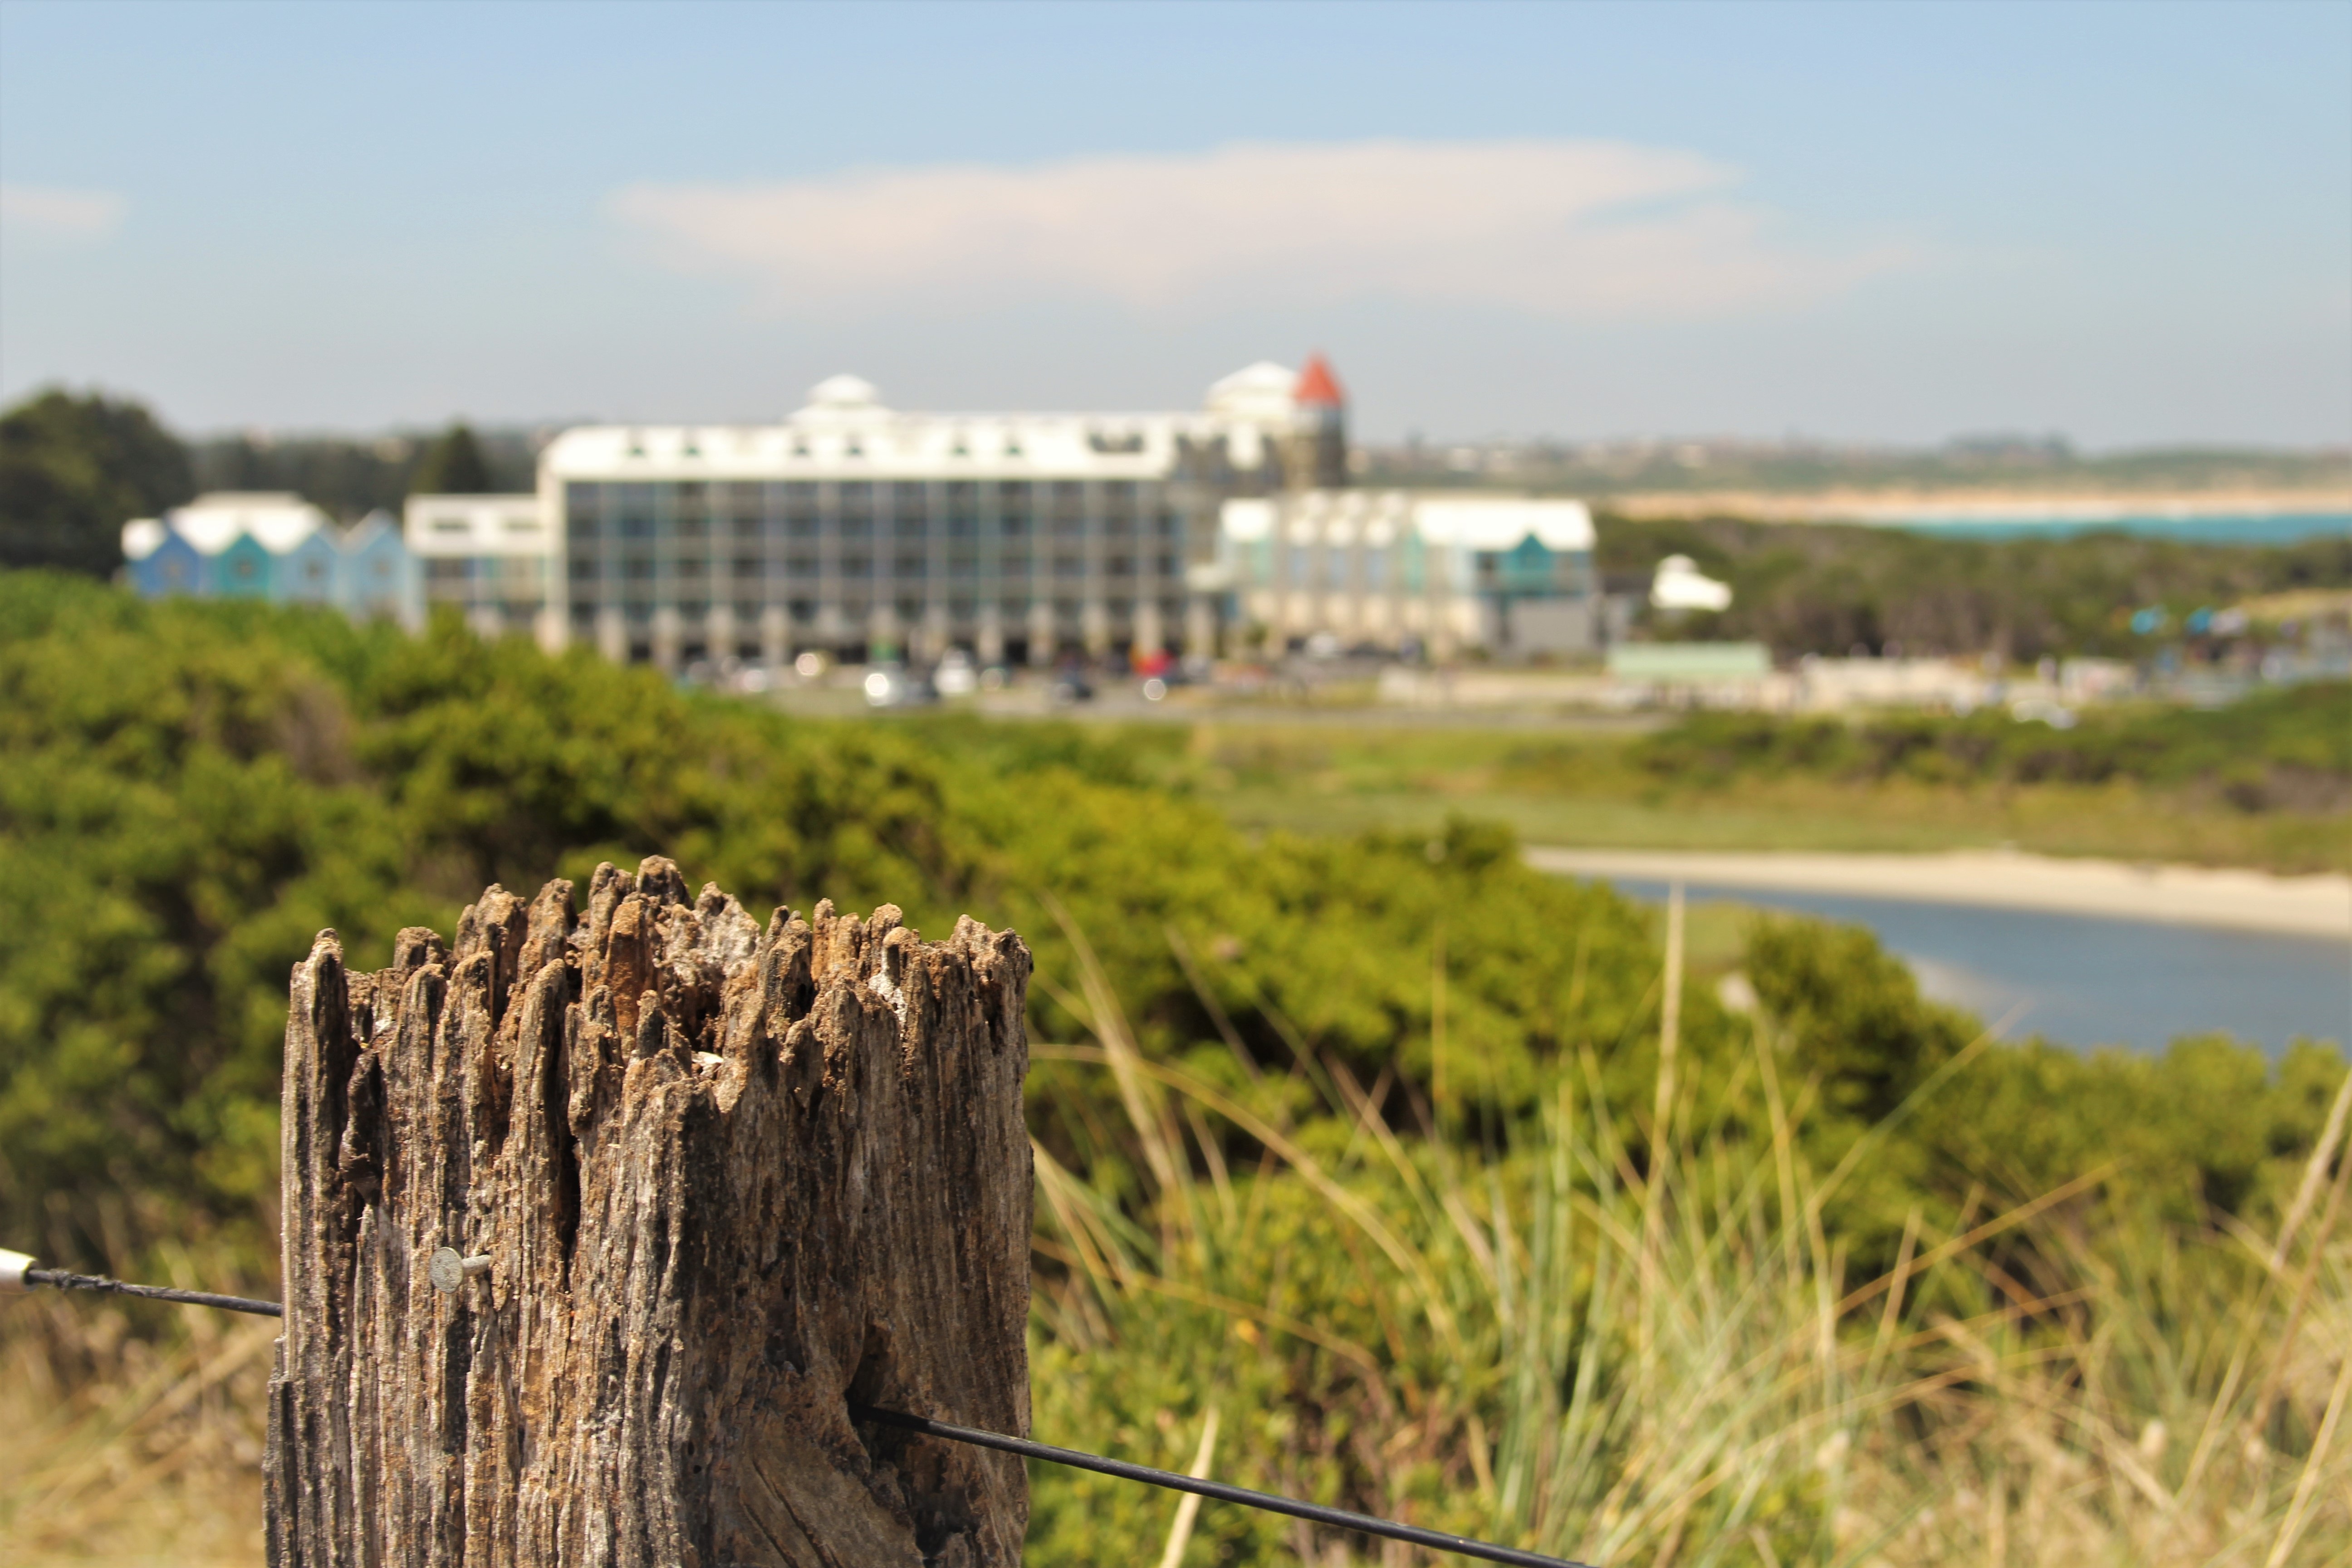
beach, sea, coast, water, grass, ocean, fence, post, sky, shore, summer, cliff, terrain, waterway, hotel, resort, wetland, habitat, rural area, natural environment, warrnambool